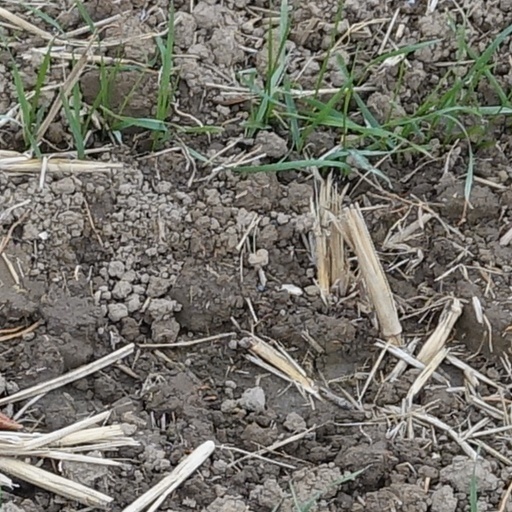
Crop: wheat